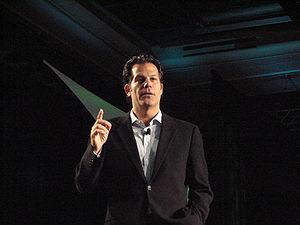
Richard Florida
Richard Florida er en amerikansk professor af italiensk afstamning. Han er i dag bosat i Toronto i Canada og Washington D.C. i USA. Han er ophavsmanden til begrebet den kreative klasse.